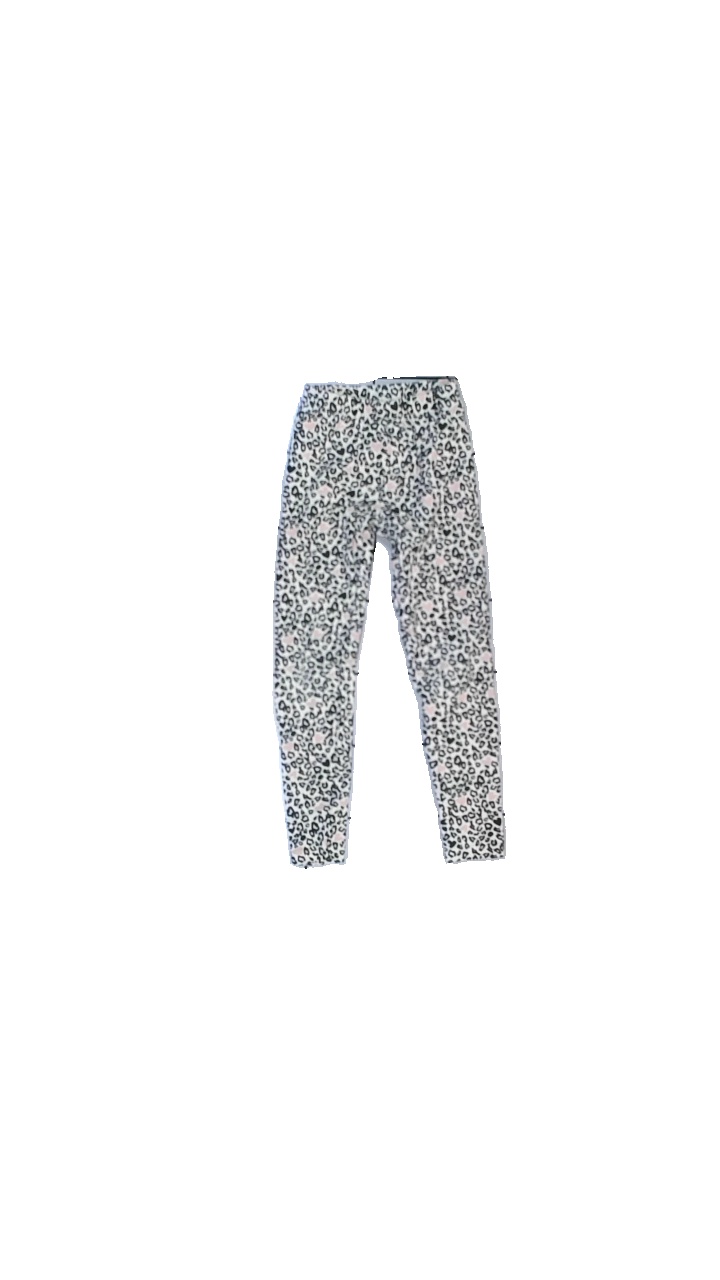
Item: Tights (Children)
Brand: Missing
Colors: Beige, Black, Pink
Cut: Regular, Tight
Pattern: Animal print
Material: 100% cotton
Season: All
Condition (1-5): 3
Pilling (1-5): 3
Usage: Export
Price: <50